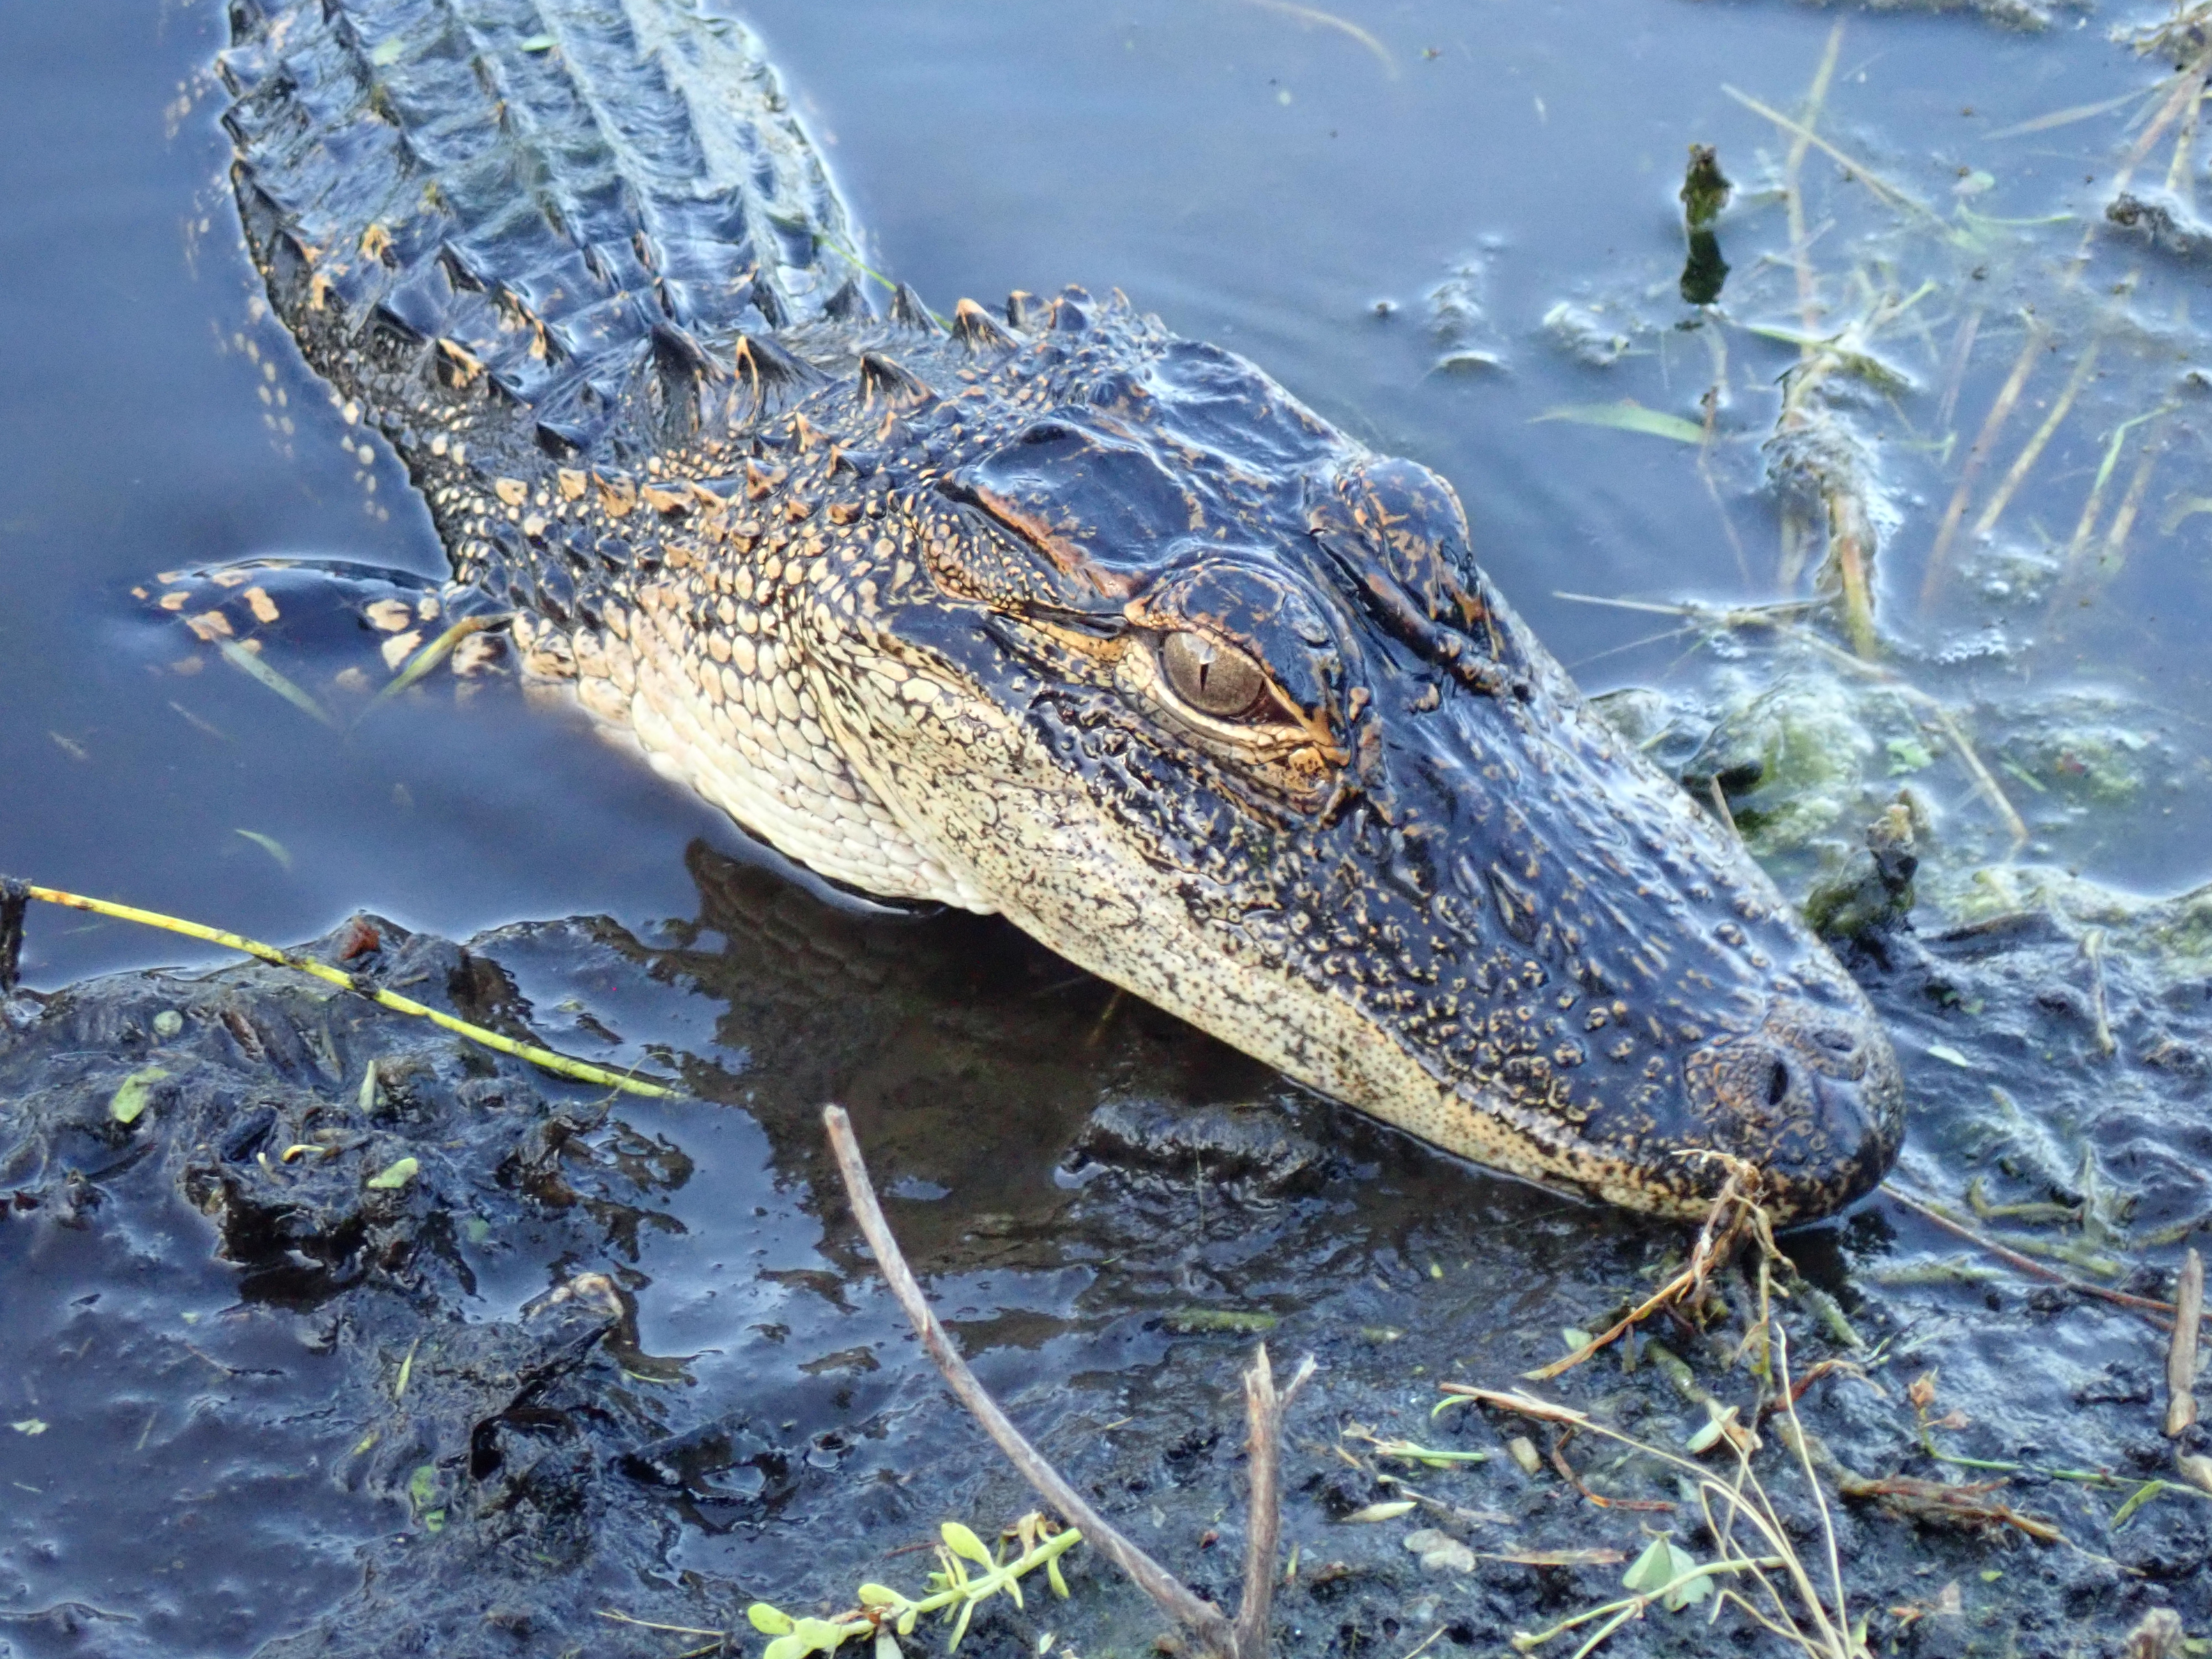
alligator, reptile, swamp, crocodilia, american alligator, crocodile, nile crocodile, fauna, organism, wildlife, water, terrestrial animal